Camille Coquilhat

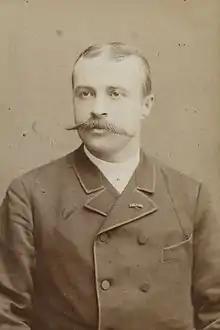
Portrait of Coquilhat from Henry Morton Stanley's "The Congo and The Founding of its Free State" (1885).

Captain Camille-Aimé Coquilhat (1853–1891) was a Belgian soldier, explorer and colonial civil servant who finished his career as Vice Governor-General of the Congo Free State from 1890 until his death in 1891. He was notably an associate of Henry Morton Stanley during his expeditions in the Haut-Congo during the mid-1880s.